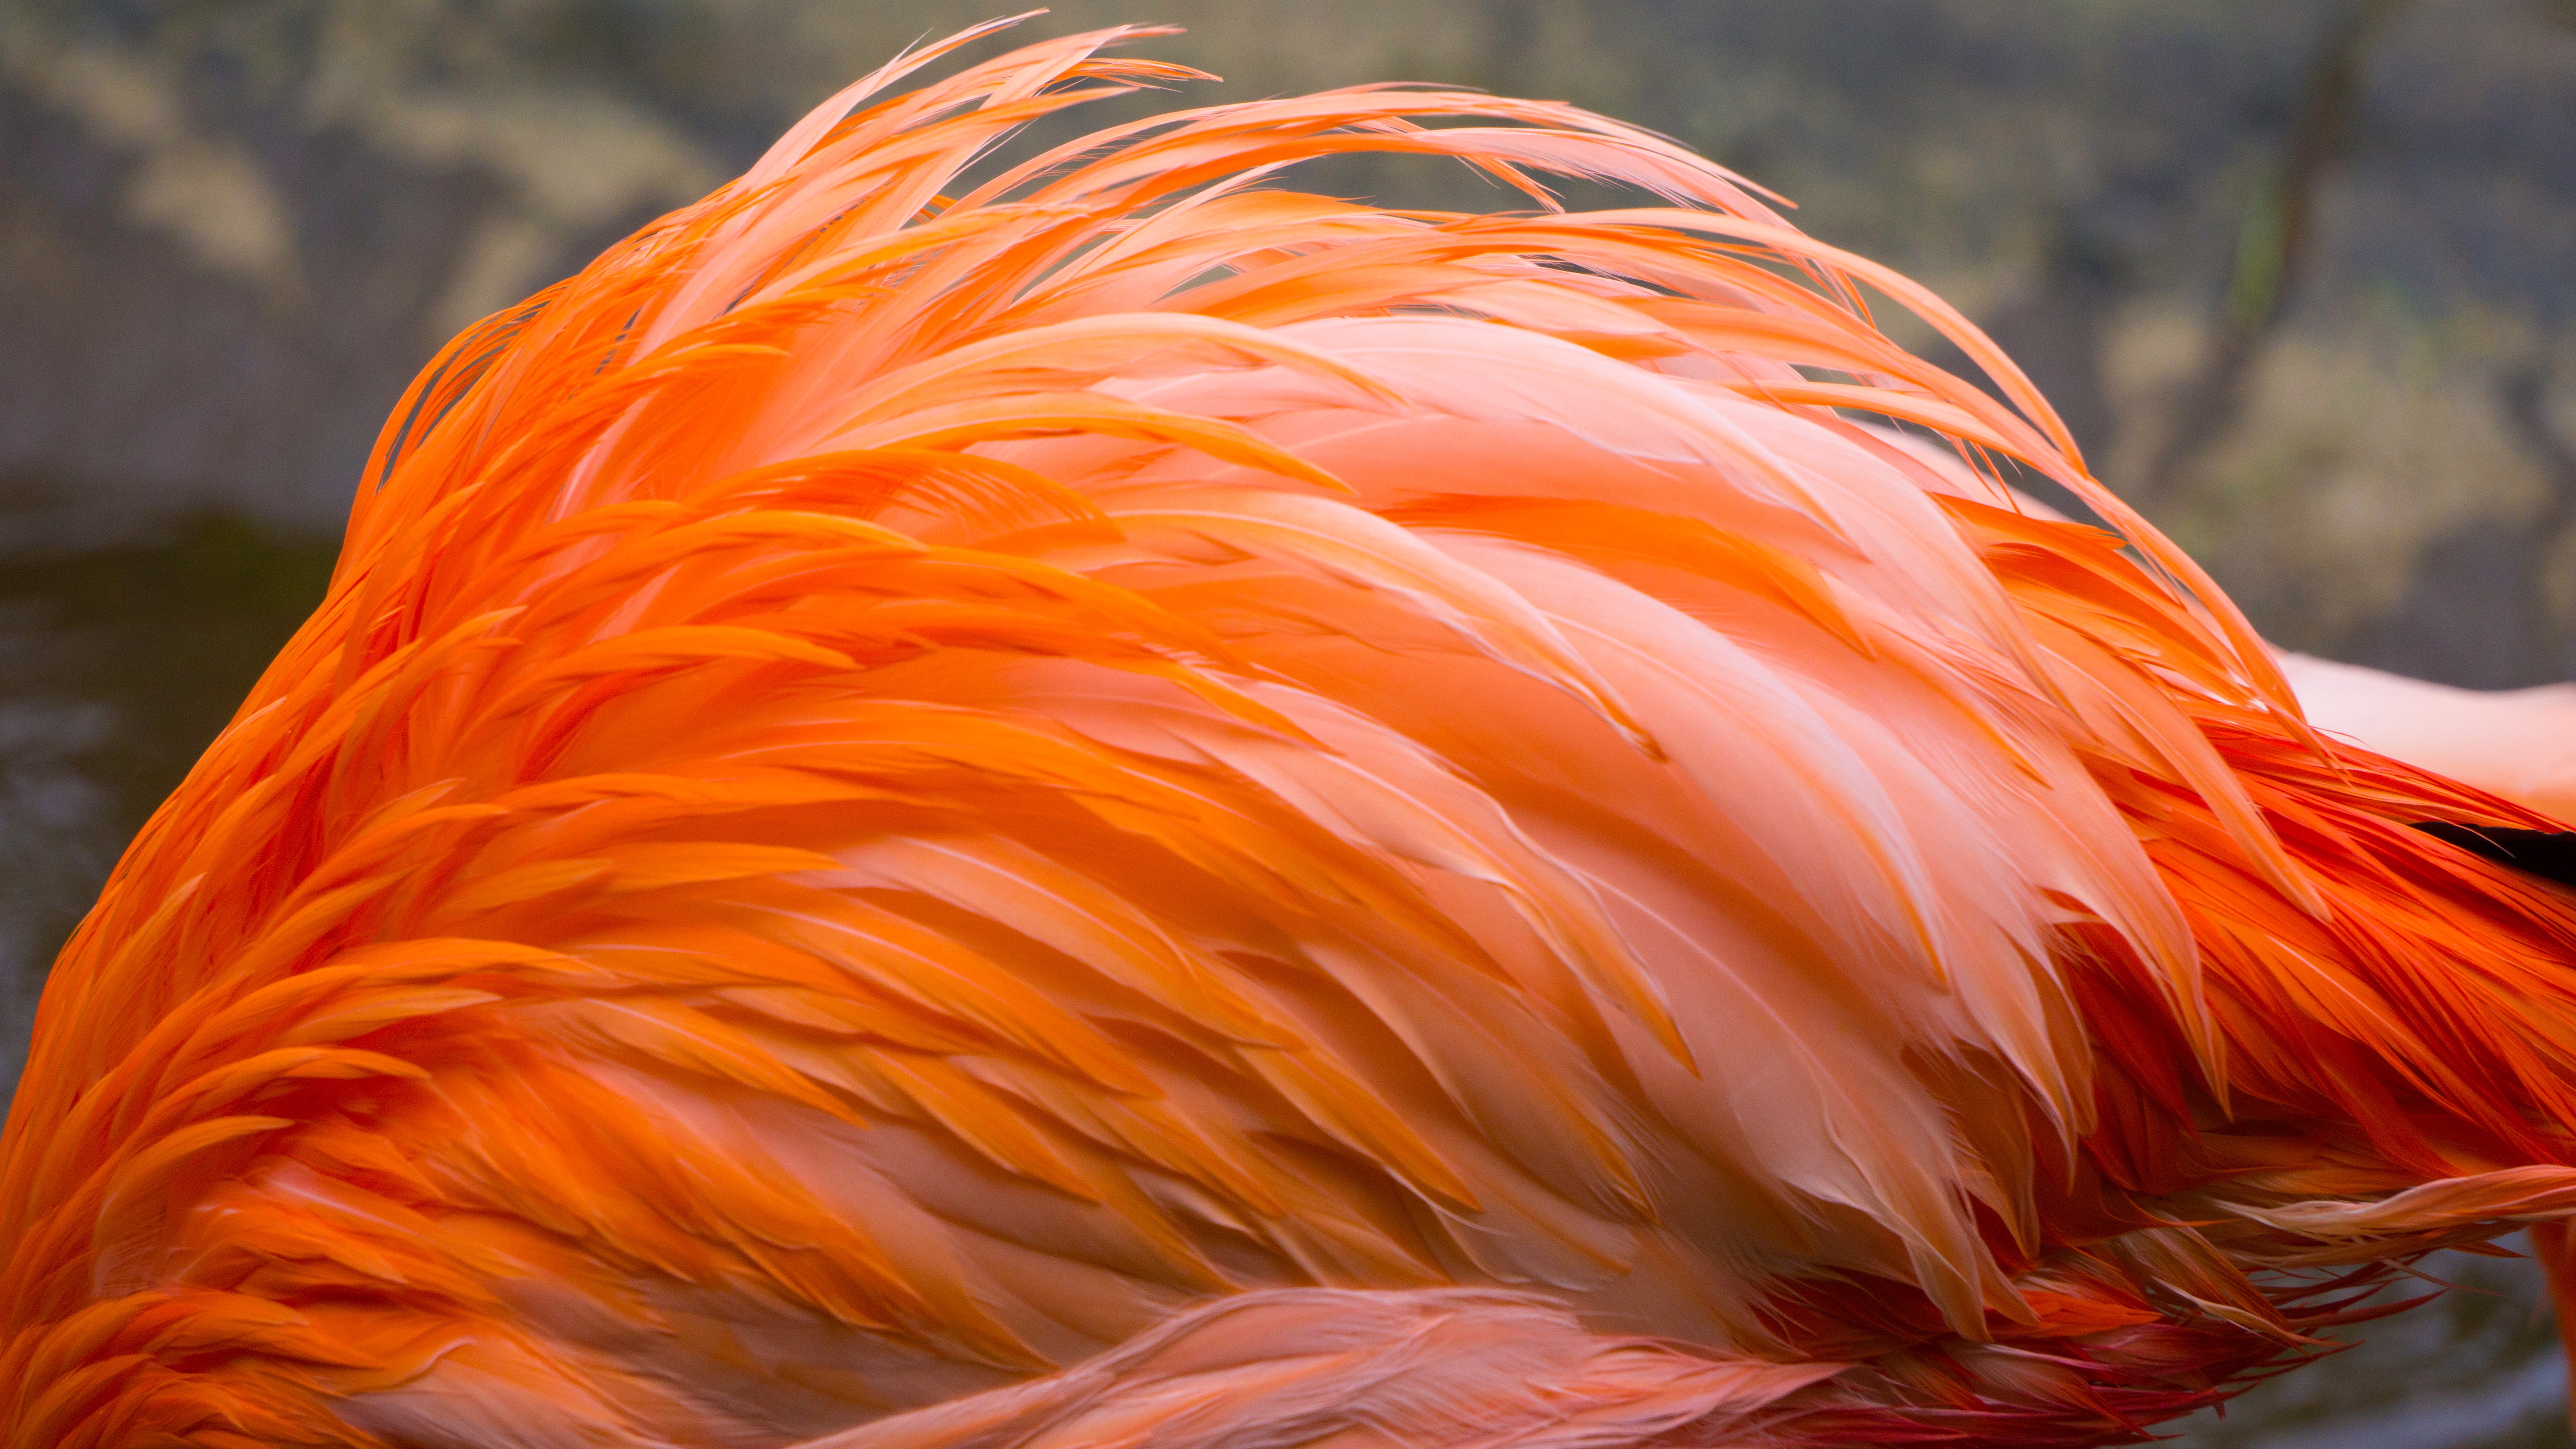
bird, wing, orange, red, beak, macaw, close up, flamingo, vertebrate, water bird